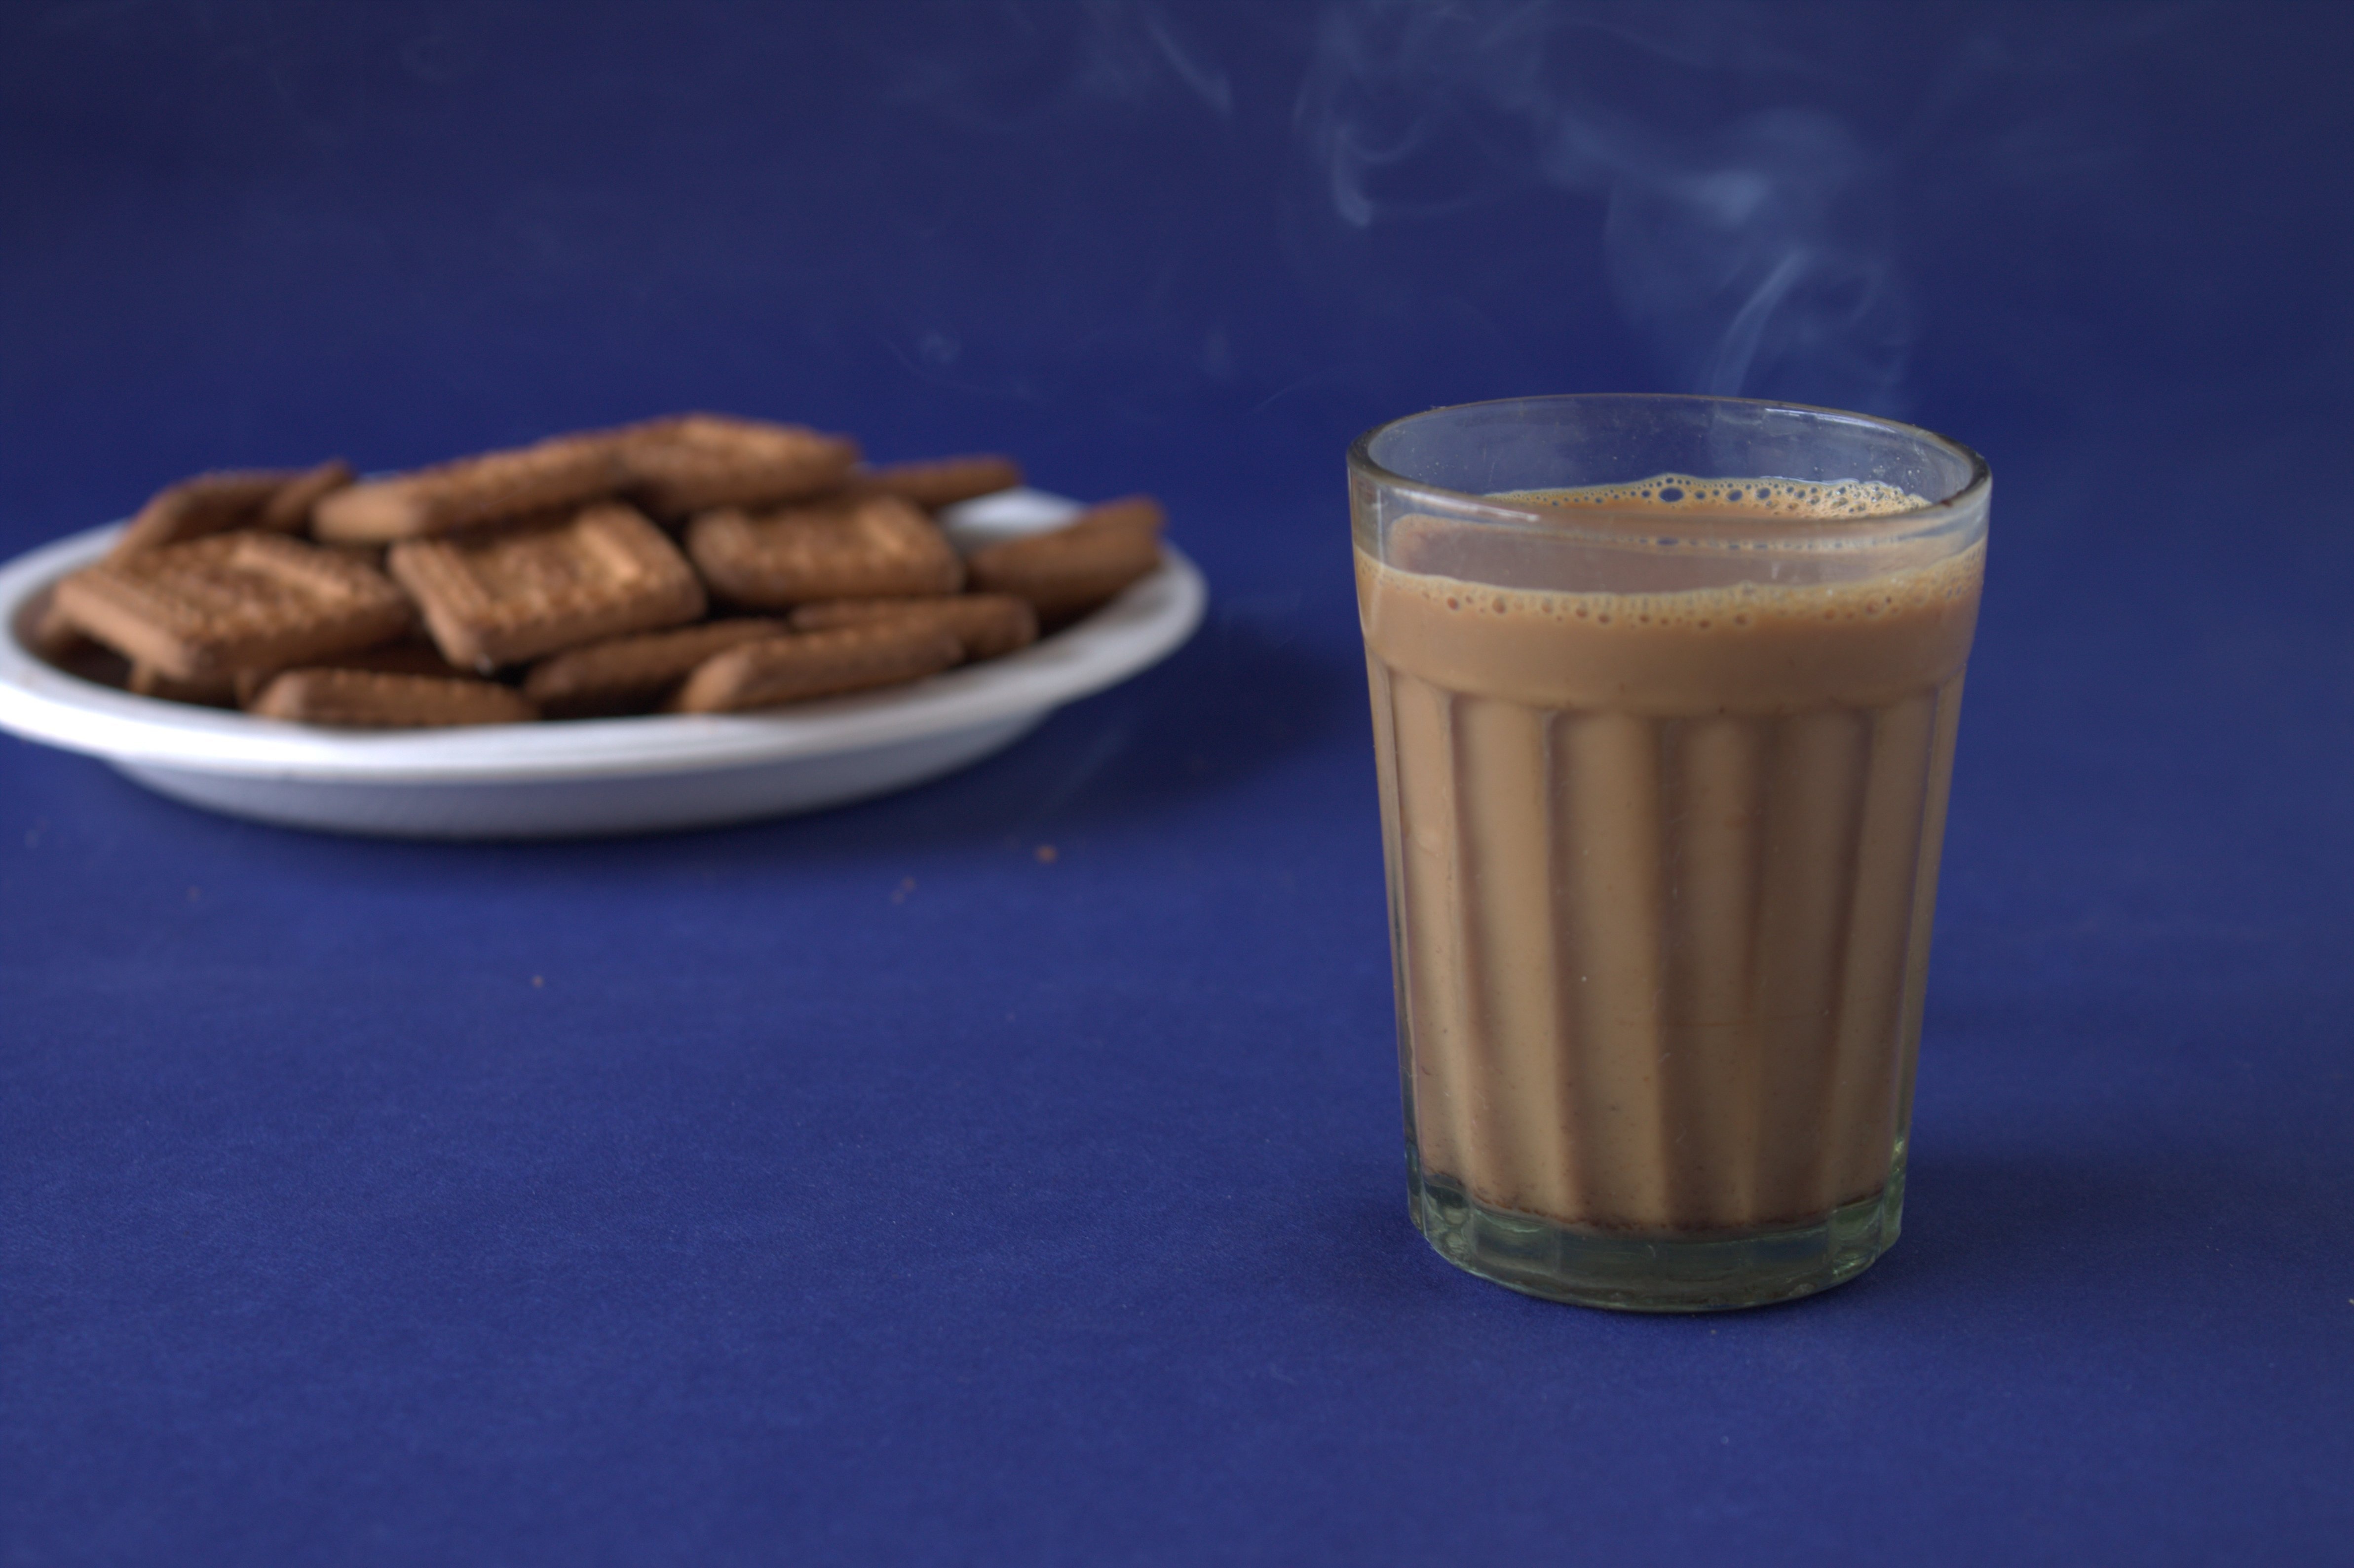
coffee, tea, cup, latte, food, drink, dessert, coffee cup, cookies, hot, flavor, biscuits